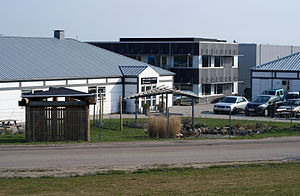
Techcollege / Skolens afdelinger / Agri
Agri College: Bygninger med administration og undervisning
En del af tech college aalborg
Techcollege er en nordjysk erhvervsskole med tre uddannelsesretninger: EUD, EUX og HTX. Skolen rummer 11 HTX-studieretninger, 18 EUX-uddannelser og over 30 erhvervsuddannelser. Afdelingerne er placeret i Aalborg, Nørresundby og Hobro.